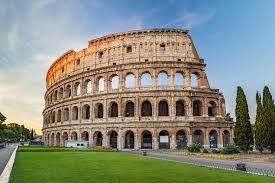
Landmark: Roman Colosseum